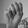
ASL letter: M